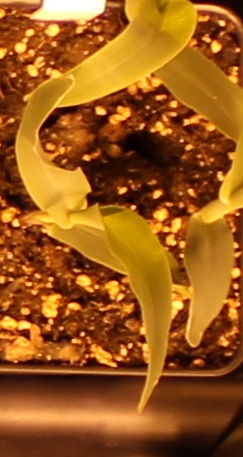
Label: Corn